Mike Feerick

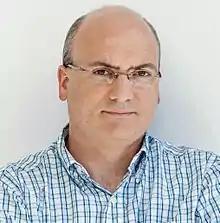
Mike Feerick

Mike Feerick, an Irish social entrepreneur, is the founder and CEO of Alison, an e-learning company based in Ireland.